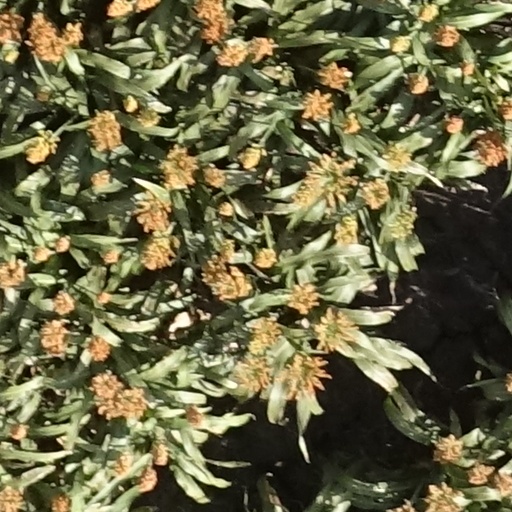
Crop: sorghum